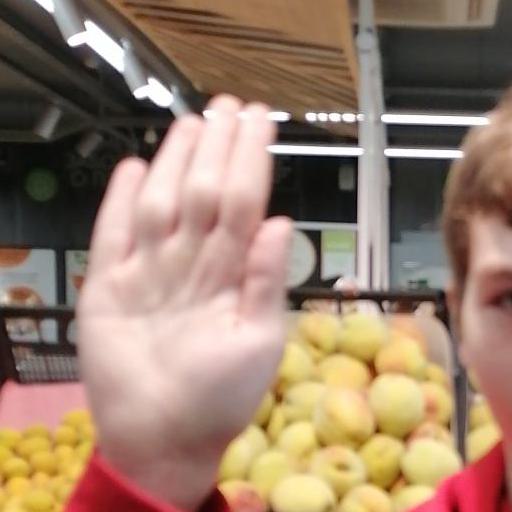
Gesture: stop